Phillies–Pirates rivalry

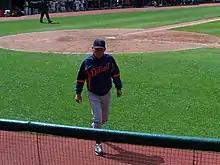
Jim Leyland managed the Pirates to three straight division championships. However, he watched the Phillies win the 1993 division championship in Pittsburgh.

In 1990, the Phillies and Pirates began another exclusive reign of National League East championships, although both franchises did not field contenders until deep into the season during that reign. The Pirates, with sluggers Barry Bonds and Bobby Bonilla and pitcher Doug Drabek, and managed by Jim Leyland, won three straight, from 1990 to 1992 (Bonilla wasn't with the Pirates in 1992), while the Phillies, led by stars such as Darren Daulton, John Kruk, Lenny Dykstra, and Curt Schilling, won the 1993 NL pennant. All NL East division titles during this period, except for 1990, were won at Three Rivers Stadium.